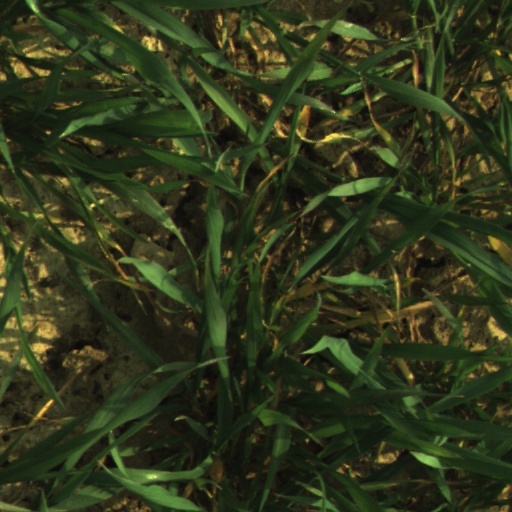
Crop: wheat